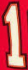
Number: 1